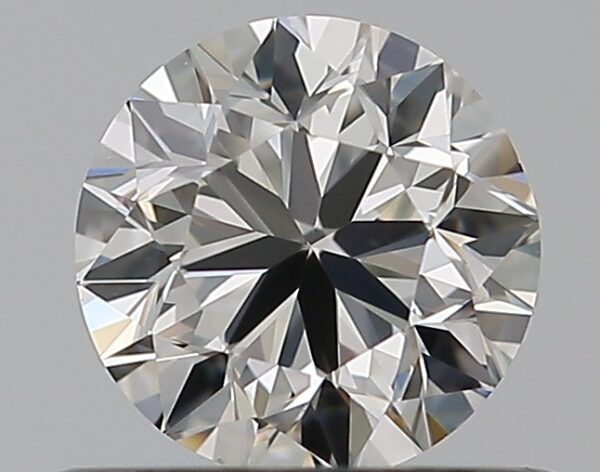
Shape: round
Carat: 0.5
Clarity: VS1
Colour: H
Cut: VG
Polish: EX
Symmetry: GD
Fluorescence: M
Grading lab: GIA
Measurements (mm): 4.93 x 4.97 x 3.18